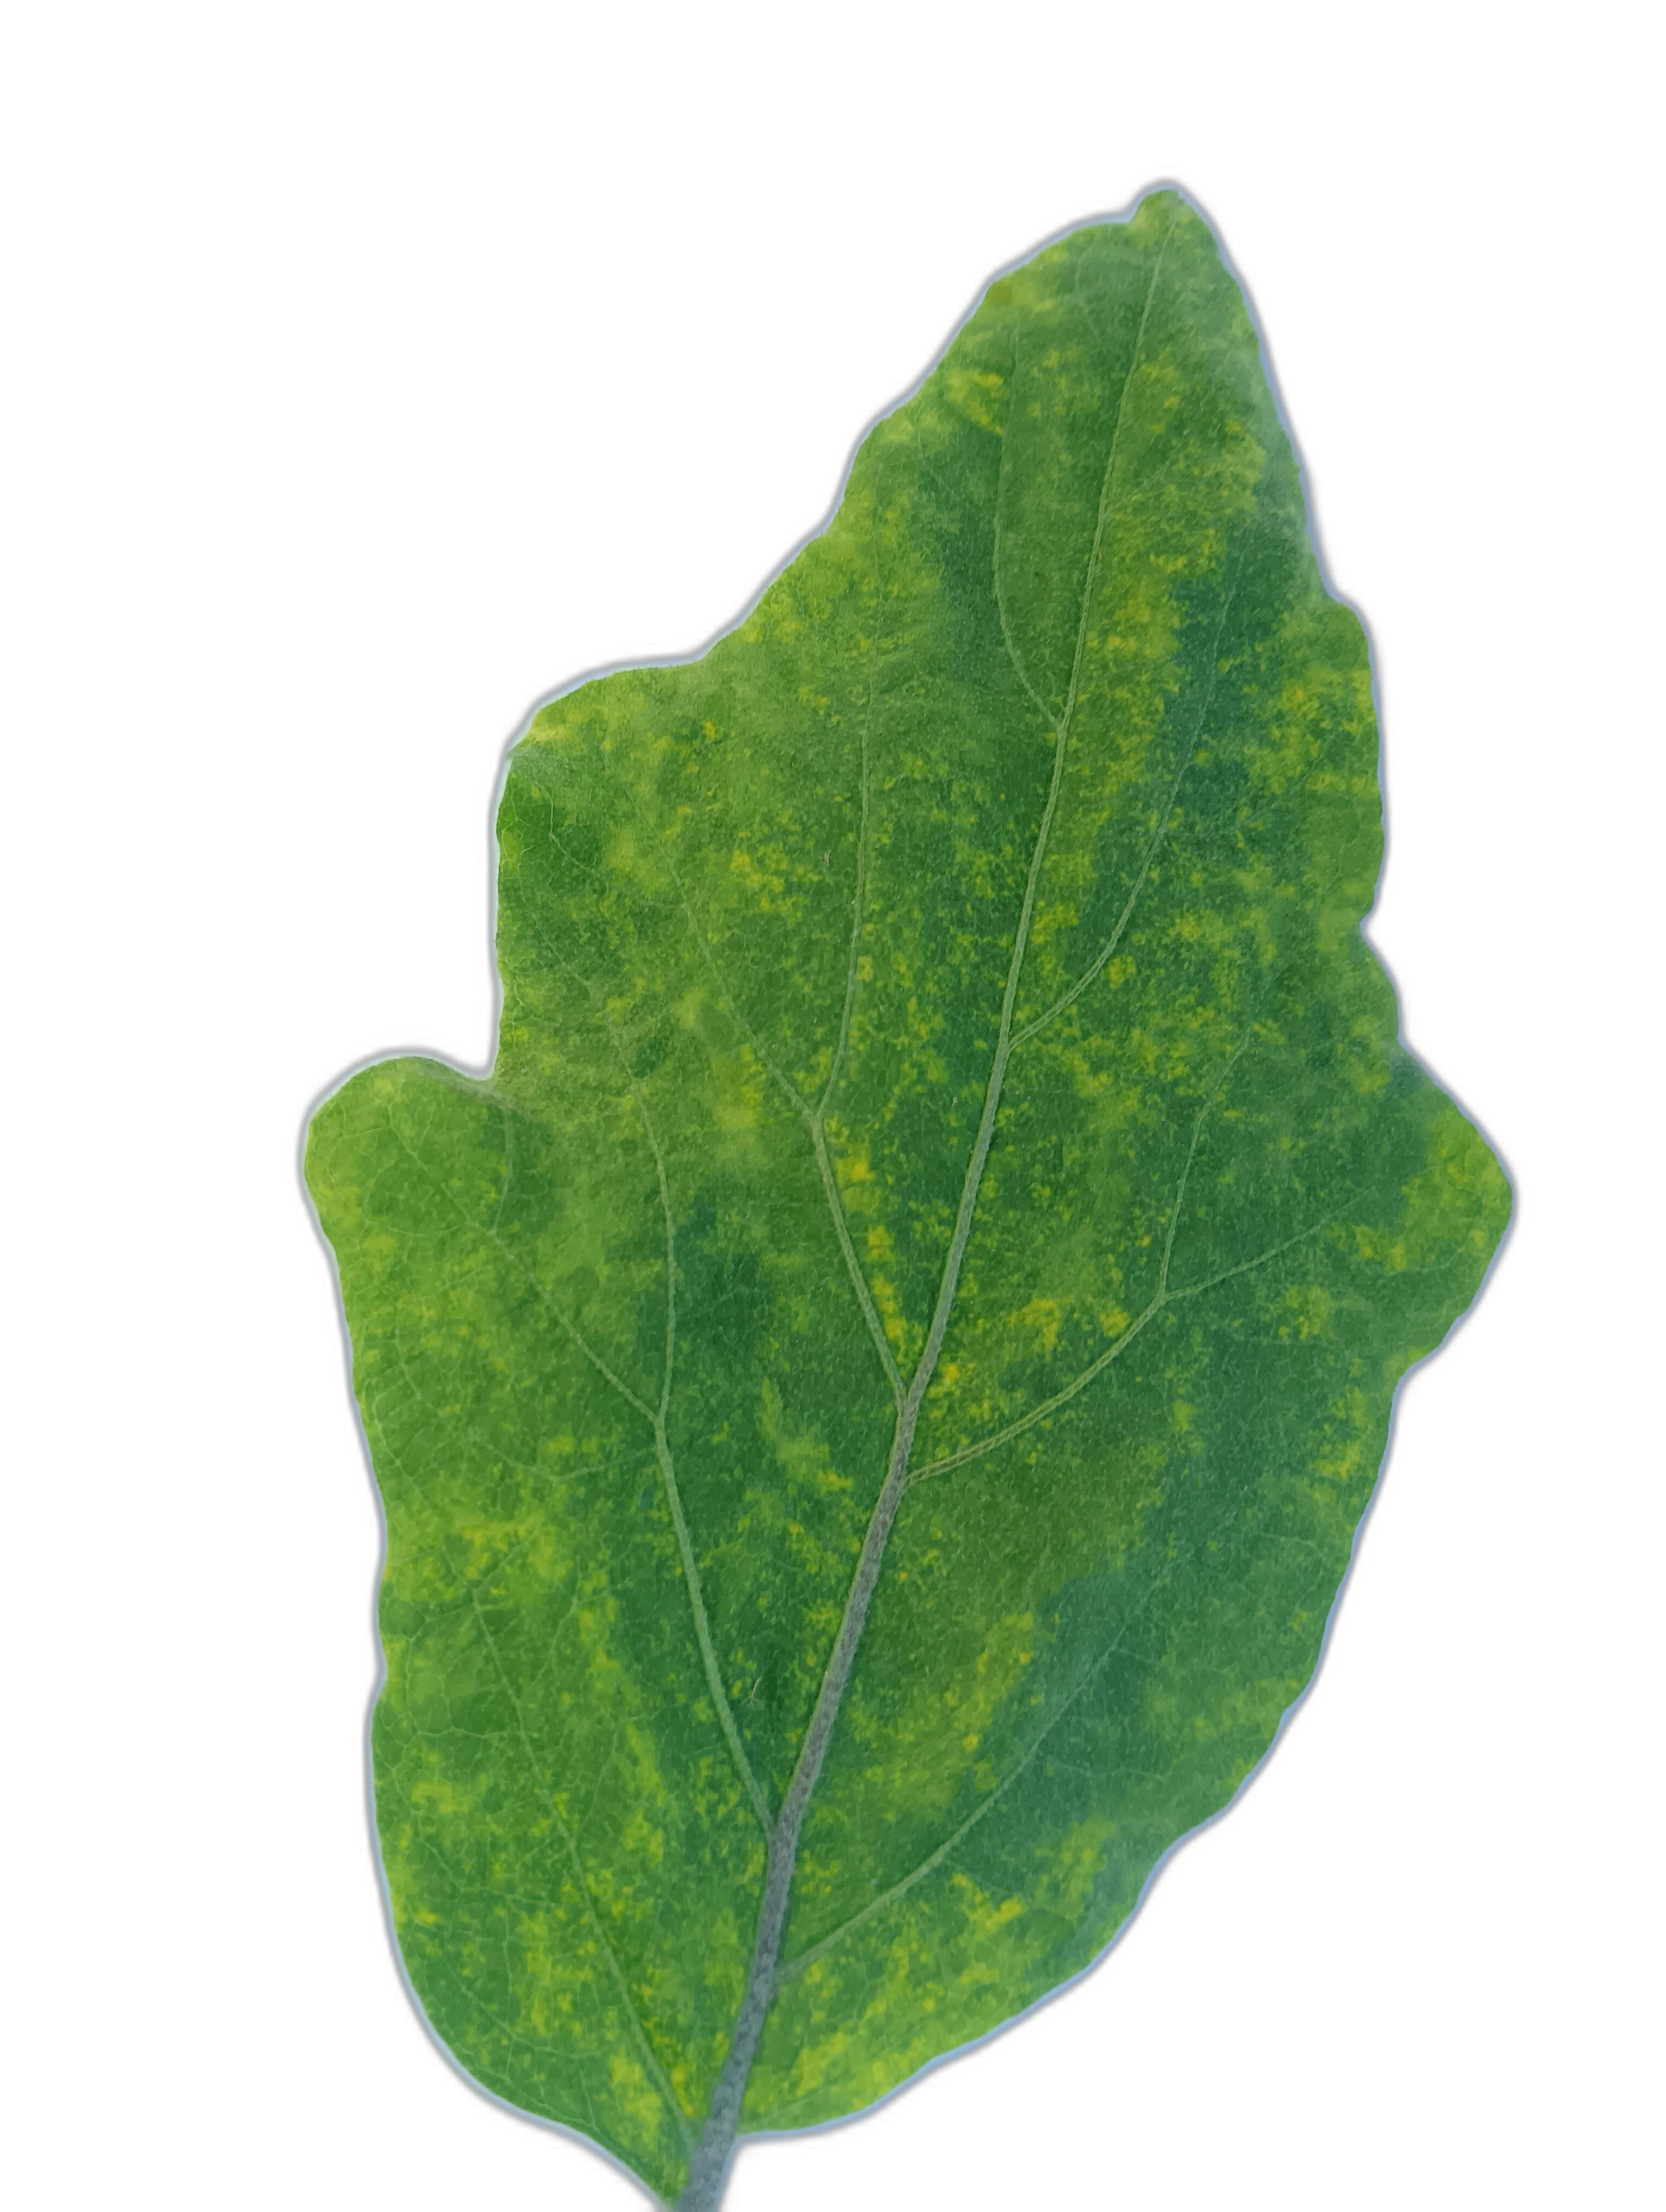
Label: Mosaic Virus Disease